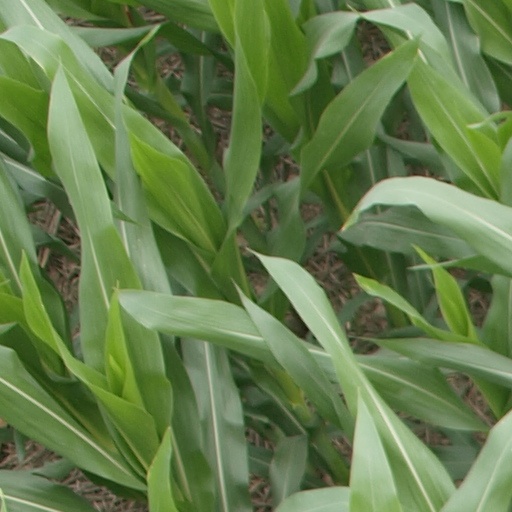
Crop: maize; corn